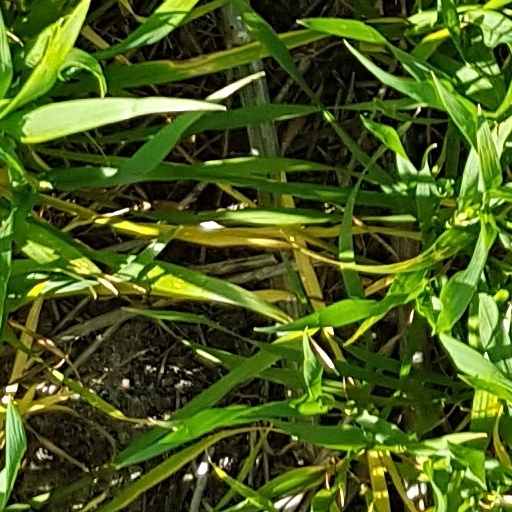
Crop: wheat